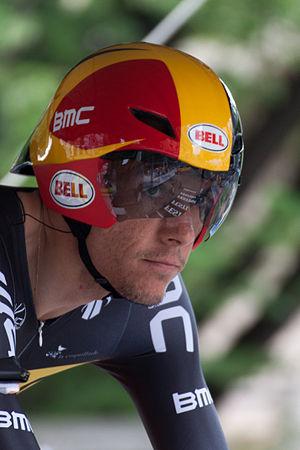
Philippe Gilbert au Prologue du Critérium du Dauphiné 2012
Philippe Gilbert, né le 5 juillet 1982 à Verviers, est un coureur cycliste belge, membre de l'équipe Lotto-Soudal. Coureur offensif, il a notamment remporté le championnat du monde sur route en 2012, le Tour de Lombardie en 2009 et 2010, Paris-Tours en 2008 et 2009, l'Amstel Gold Race en 2010, 2011, 2014 et 2017, le Tour des Flandres en 2017, Paris-Roubaix en 2019 ainsi que la Flèche wallonne, Liège-Bastogne-Liège et la Classique de Saint-Sébastien en 2011. Ses résultats en 2011 lui ont permis de terminer l'année à la première place de l'UCI World Tour. Outre le fait qu'il a remporté quatre des cinq classiques « Monument », il fait également partie des coureurs à avoir remporté des étapes sur les trois grands tours. Son palmarès en fait l'un des meilleurs coureurs belges et l'un des meilleurs coureurs de classiques de l'histoire.